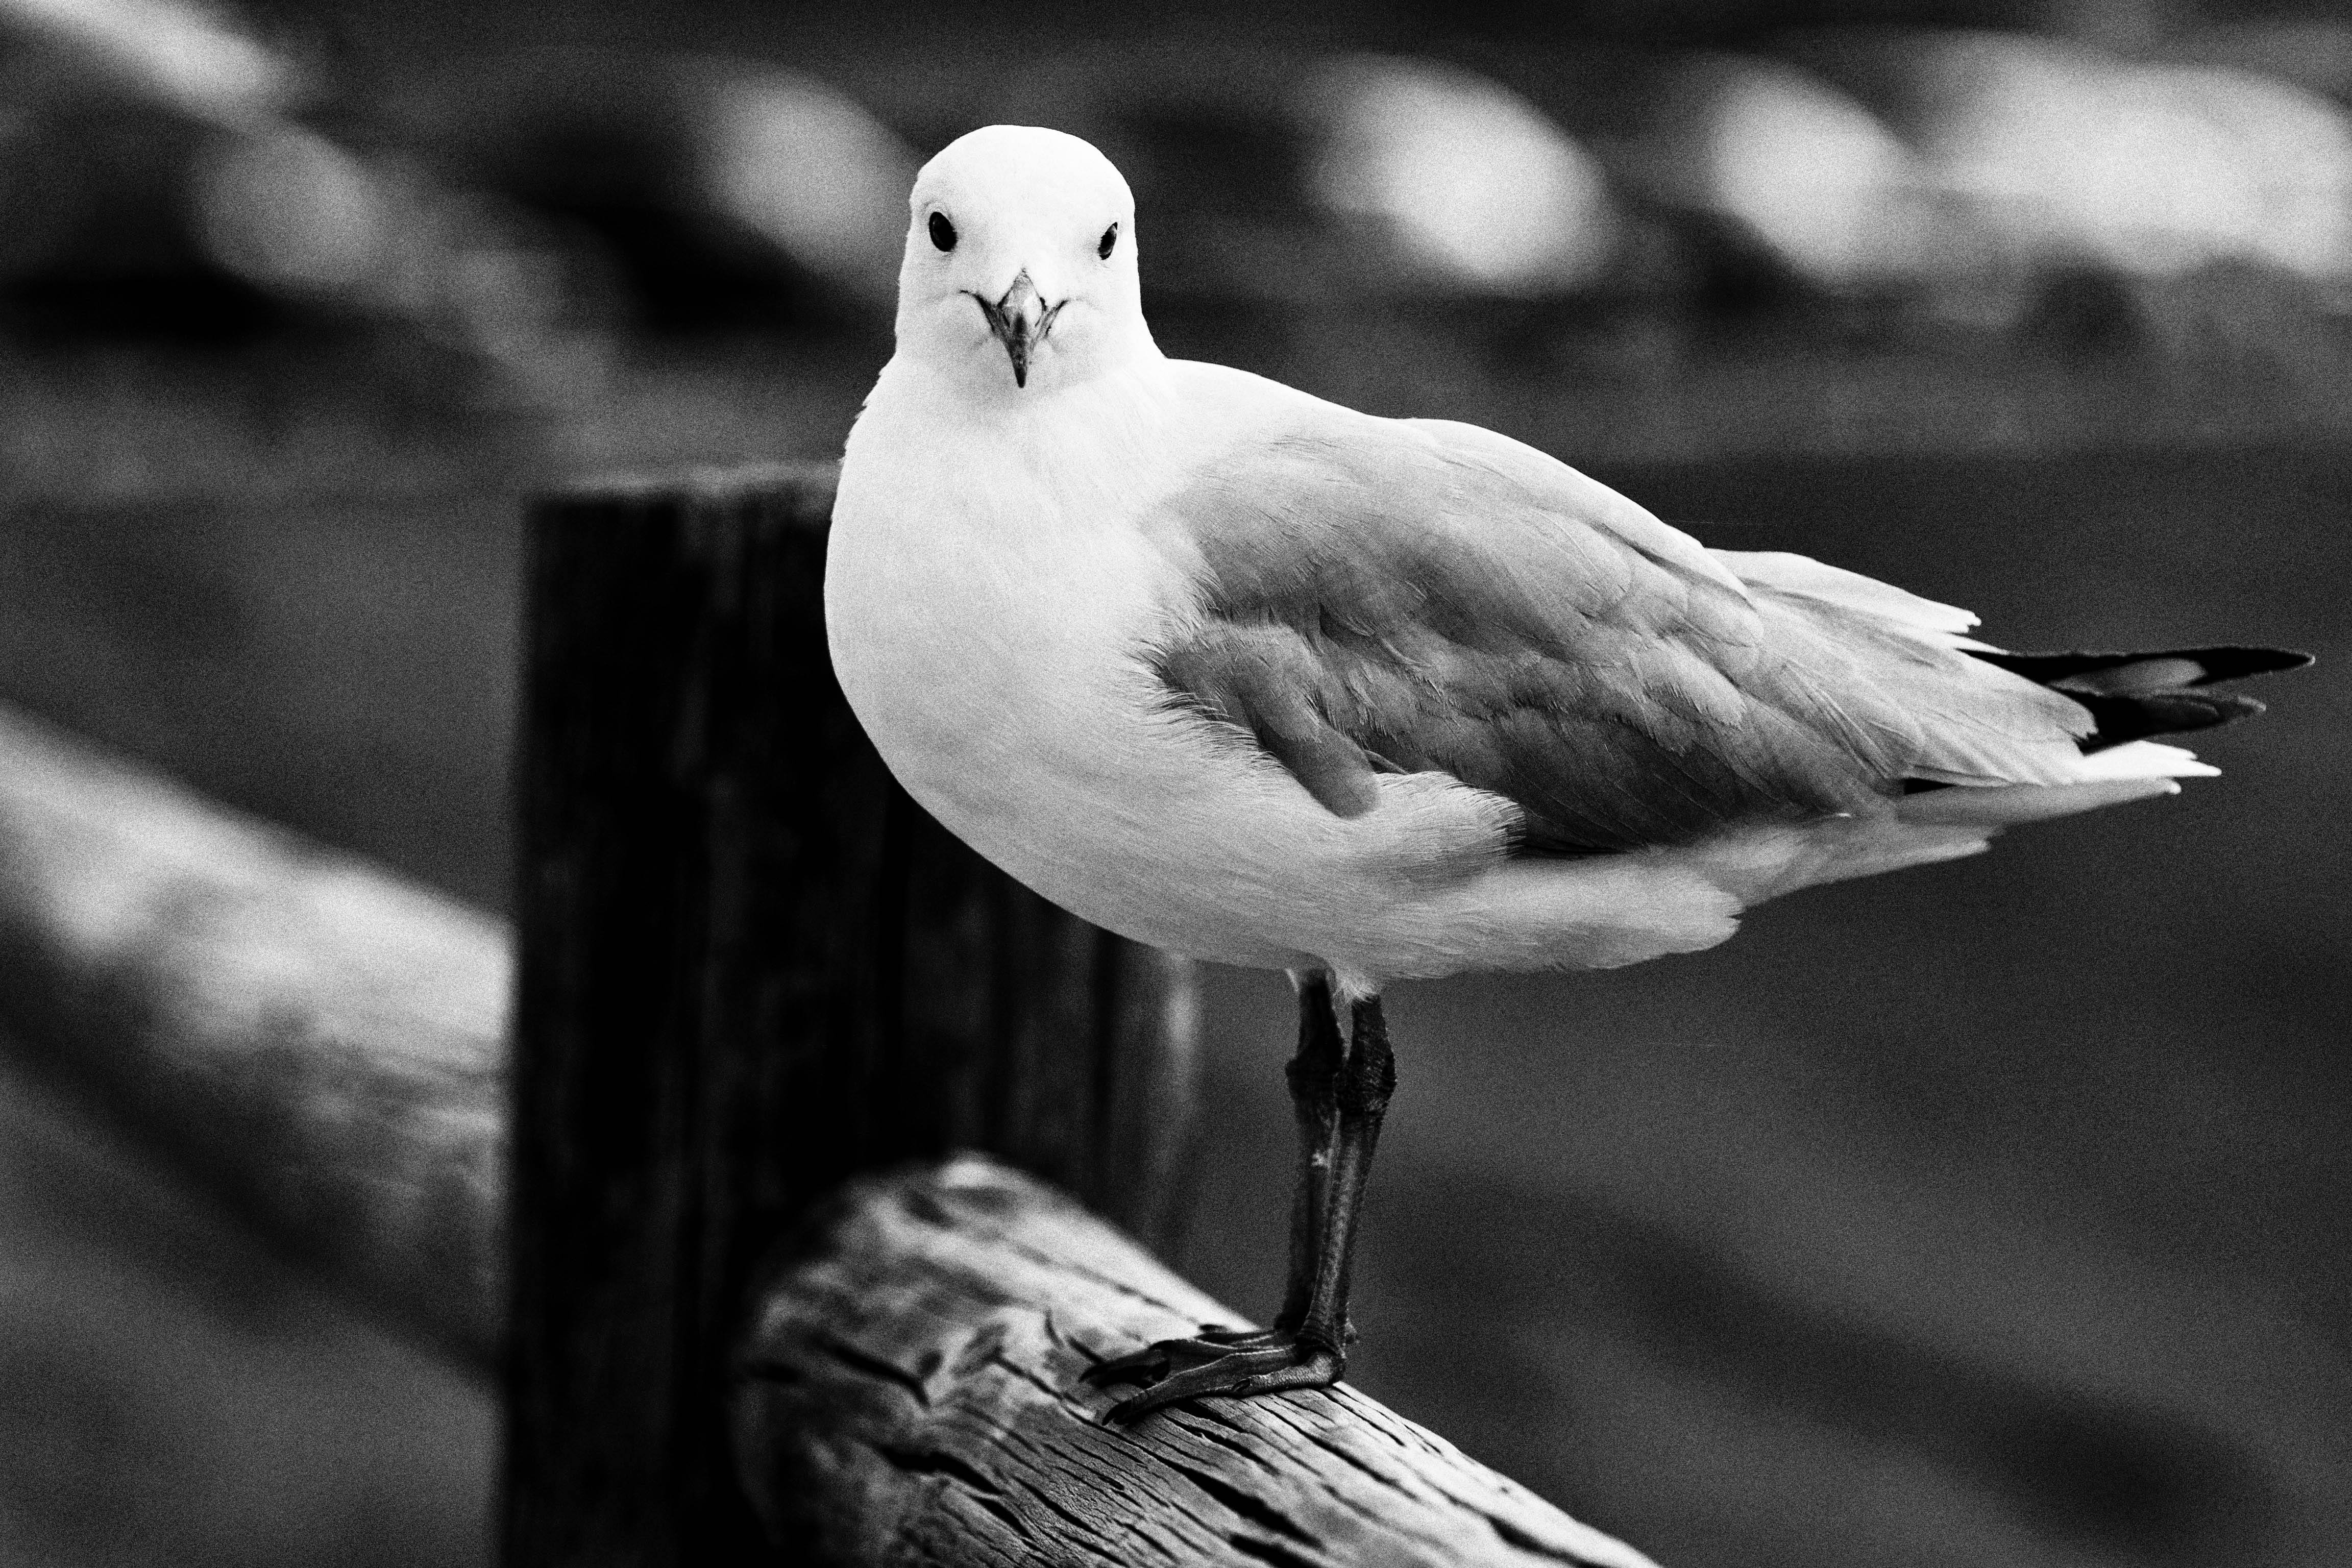
bird, wing, black and white, white, photography, seabird, seagull, gull, beak, sydney, black, monochrome, fauna, close up, blackandwhite, vertebrate, water bird, charadriiformes, monochrome photography